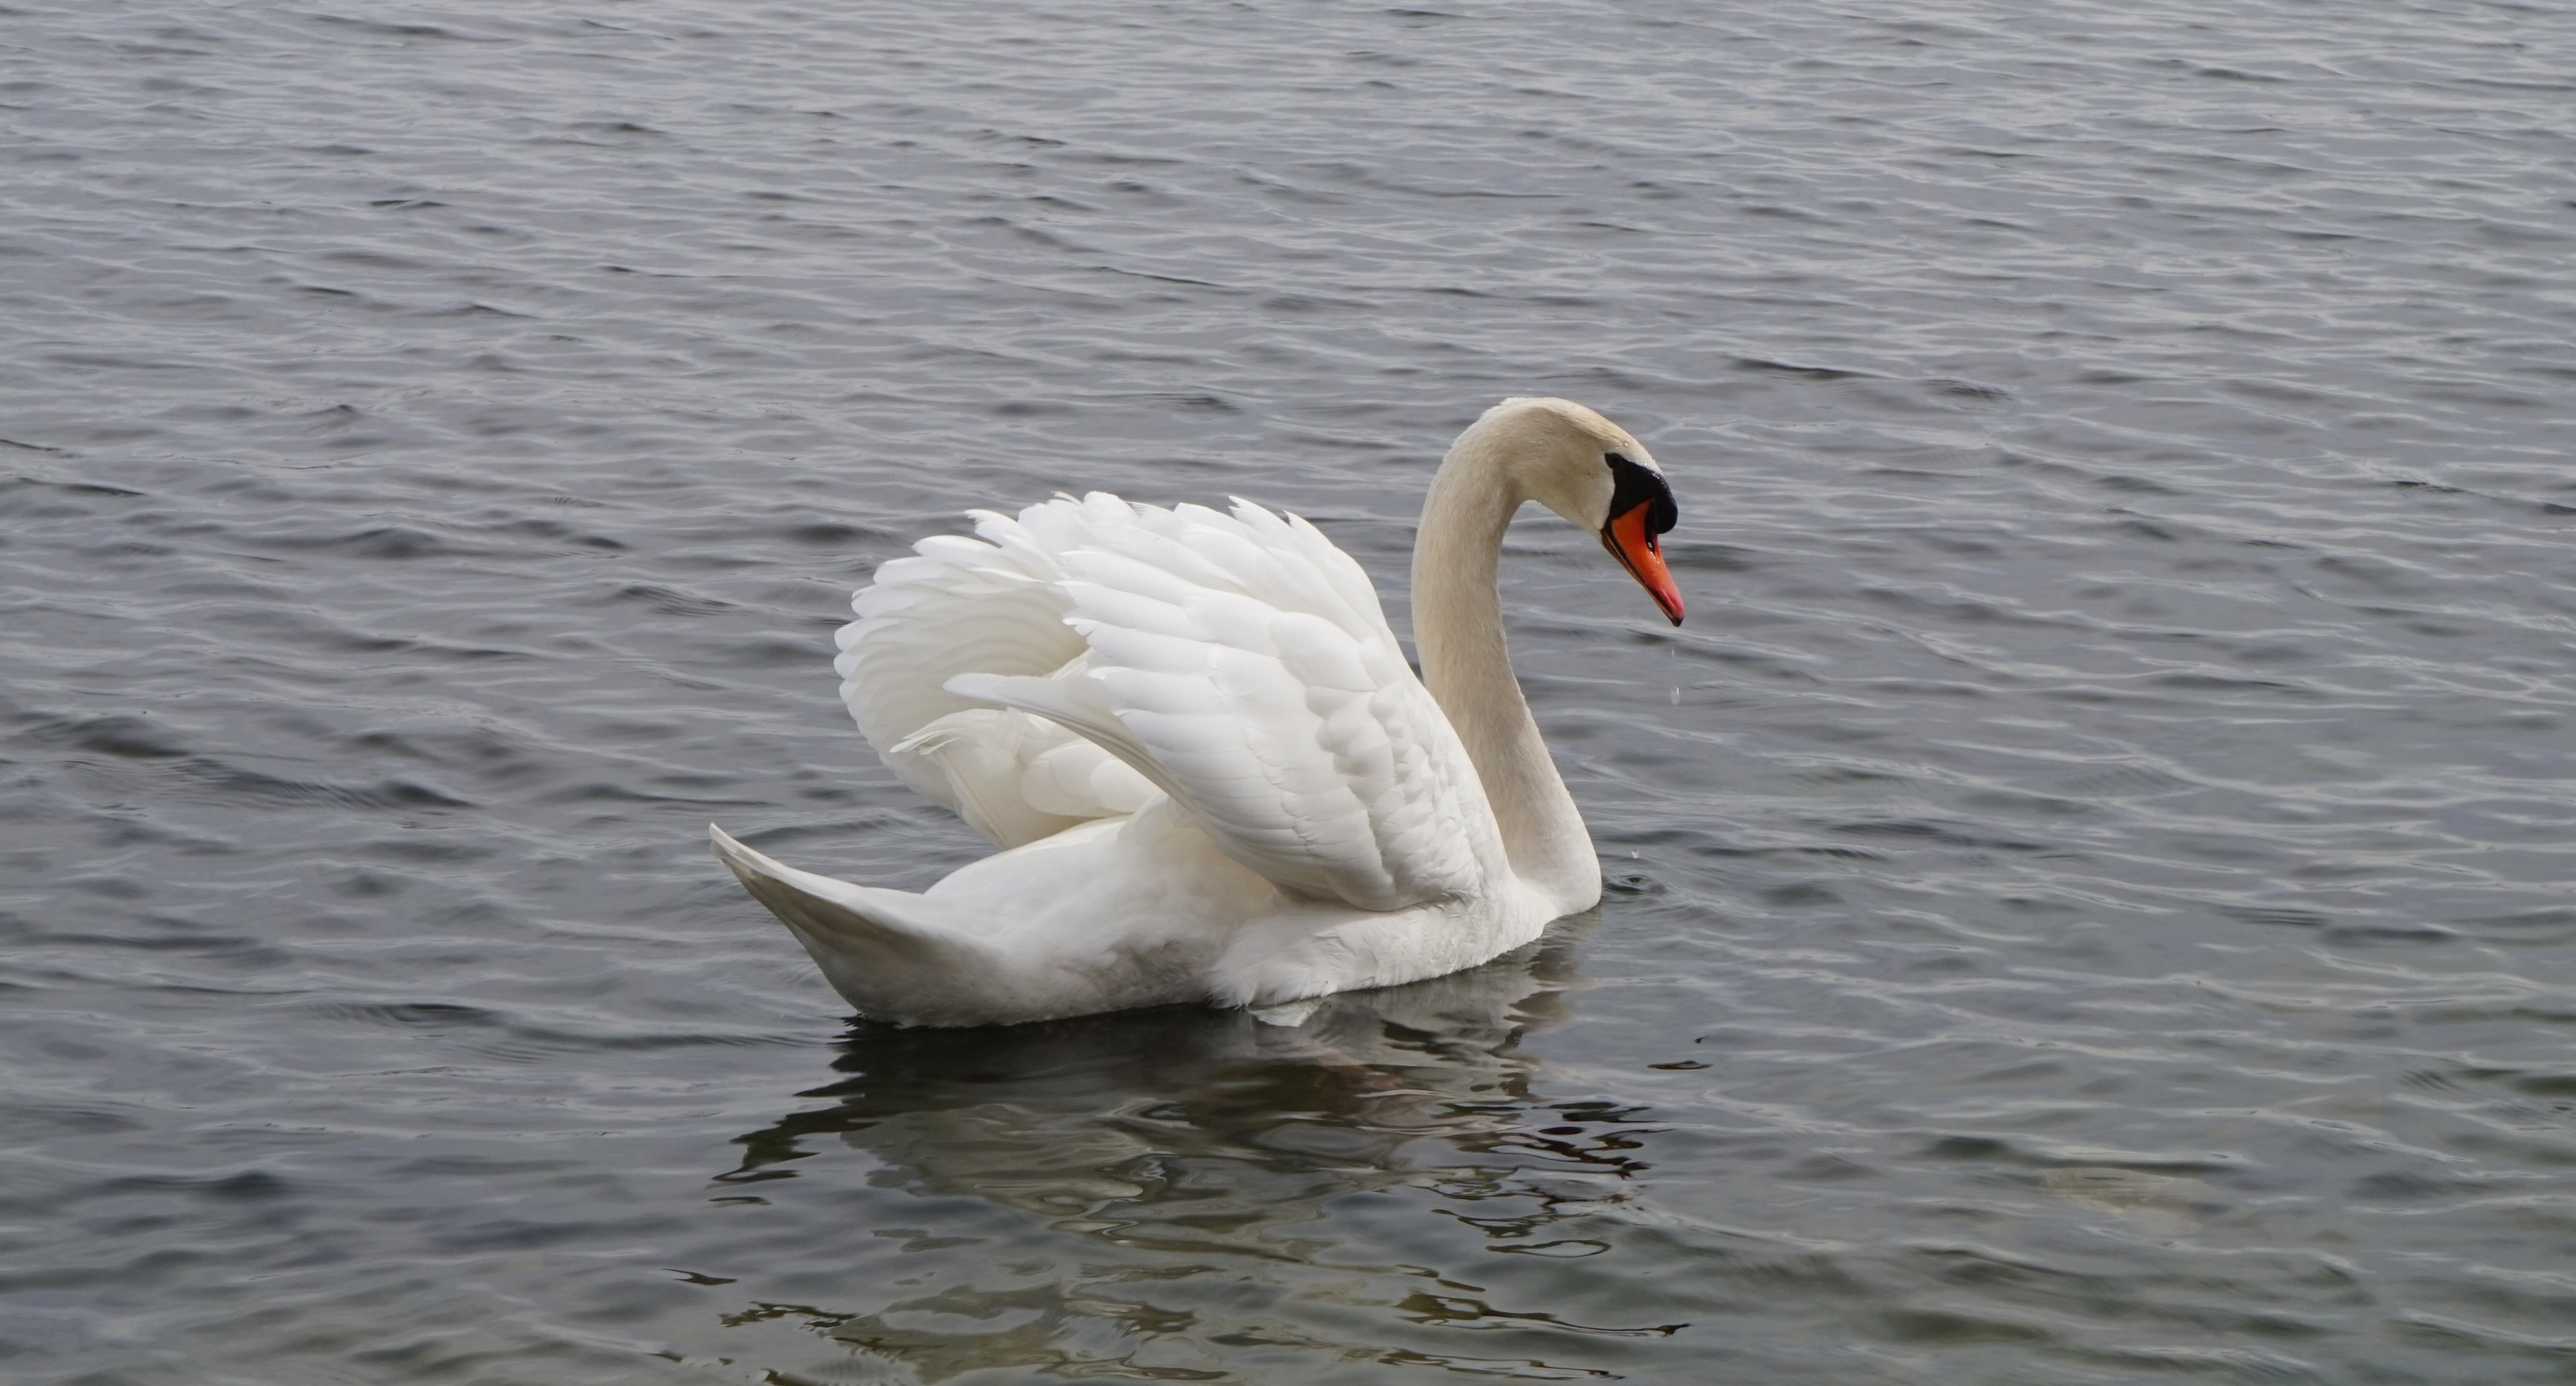
water, bird, wing, white, lake, beak, feather, fauna, swimming, swan, wings, vertebrate, waterfowl, waterbirds, water bird, wildfowl, ducks geese and swans